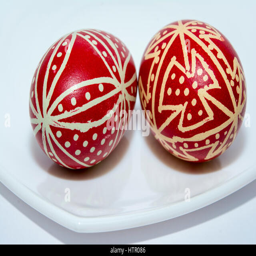
decorated eggs is an old tradition , they are painted with various traditional motifs and geometrical .